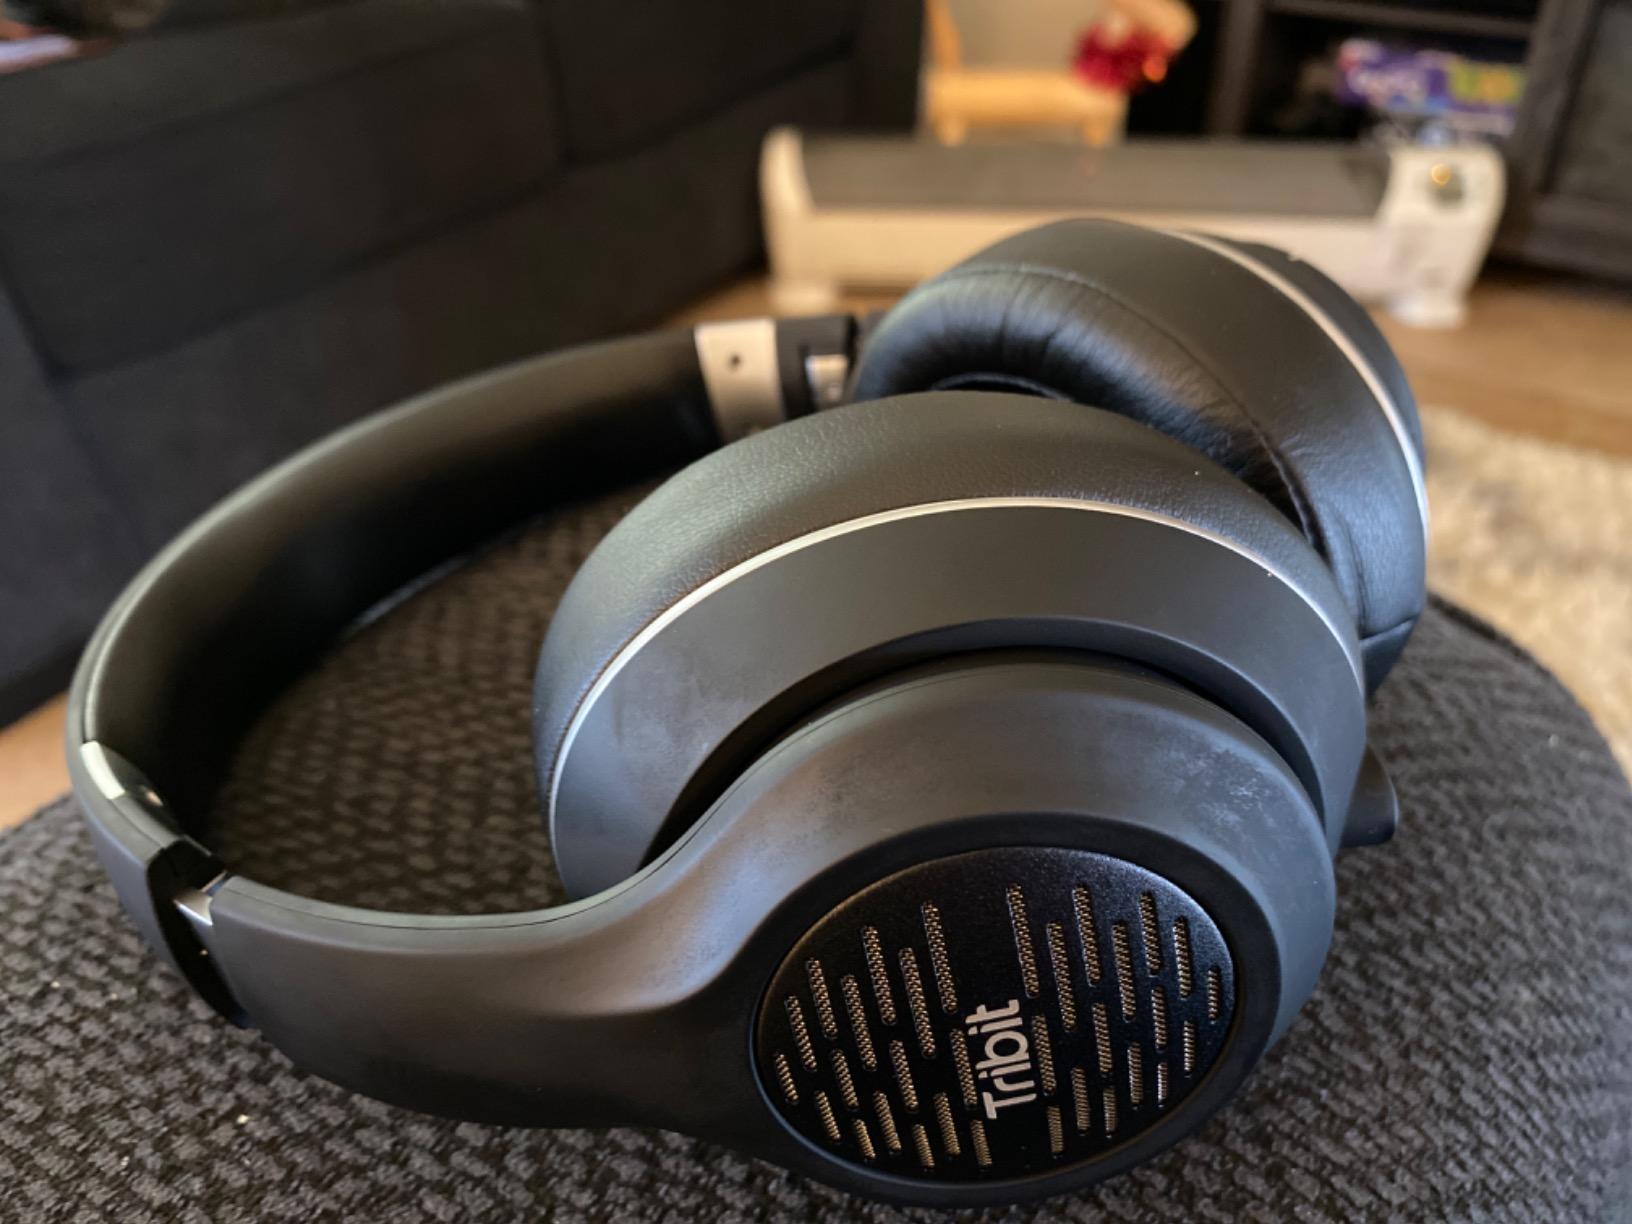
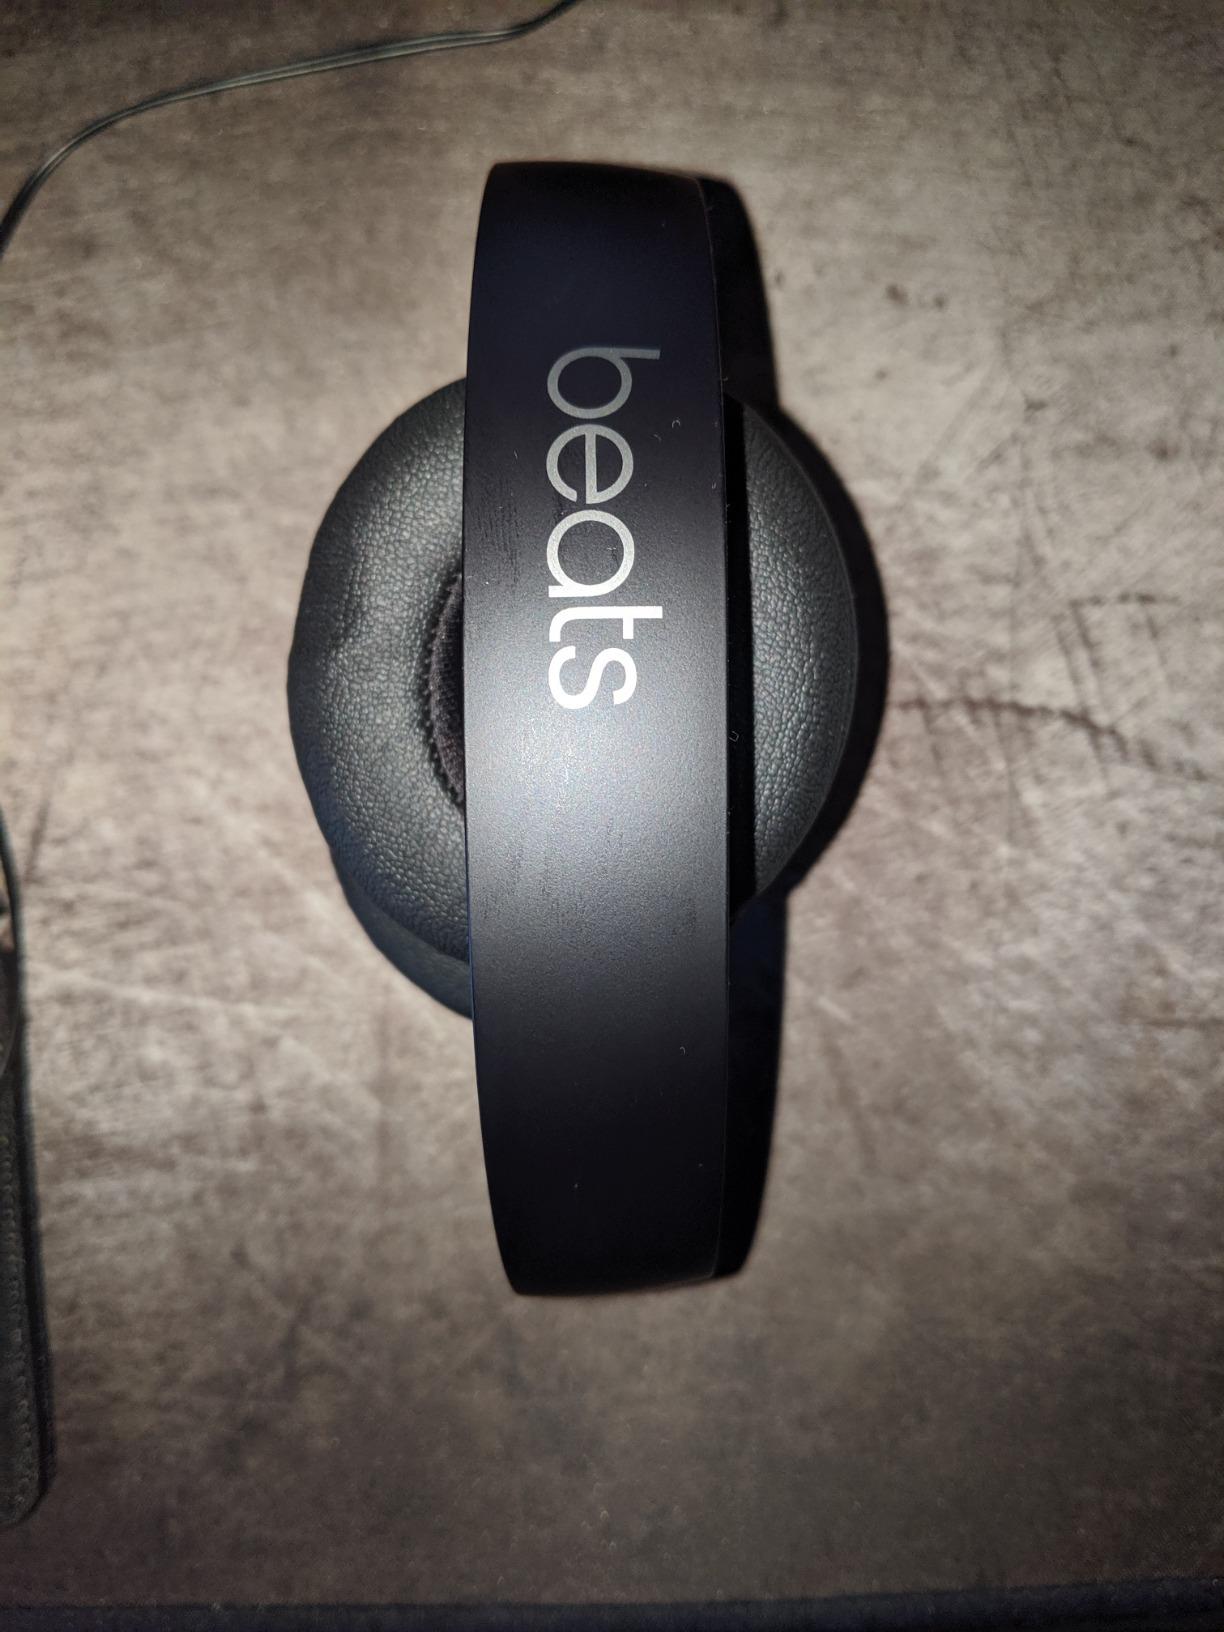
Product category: headphones
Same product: no